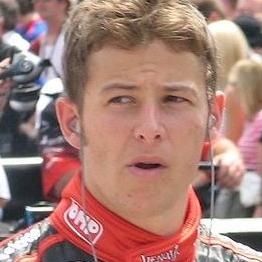
Age: 21